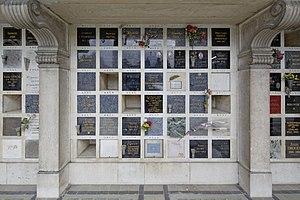
Cases du columbarium du cimetière du Père-Lachaise.
Le cimetière du Père-Lachaise de Paris est le lieu d'incinération de nombreuses personnalités.
Oreste Rosenfeld est un journaliste et homme politique français né en 1891 en Russie et décédé en 1964 en France.
Armand Ziwès, né sur la Butte Montmartre le 9 février 1887 et mort à Paris le 28 septembre 1962, est un préfet de police, un résistant, un écrivain et un auteur français de roman policier.